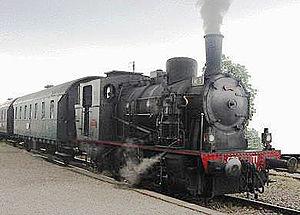
La vallée de la Canner est un site naturel inscrit de 5 550 ha de la Moselle reconnu pour ses qualités paysagères
Le pays messin était, depuis au moins le XIᵉ siècle, une entité territoriale formée par les villages aux alentours de Metz au Moyen Âge relevant en partie de la ville de Metz et en partie de la principauté épiscopale de Metz. Depuis le XXᵉ siècle, on résume l'appellation de pays messin à l'arrondissement de Metz.
La communauté de communes du Haut-Chemin est une ancienne communauté de communes du département de la Moselle en région Grand Est.
Vigy est une commune française du département de la Moselle. C’est un village fleuri situé dans un cadre forestier protégé, possédant un riche patrimoine architectural rural. Vigy constitue un chef-lieu de canton. Ses habitants s’appellent les Torlas.
Le canton de Vigy est une ancienne division administrative française qui était située dans le département de la Moselle et la région Lorraine.
La Moselle est un département français de la région Grand Est ; il fait historiquement et culturellement partie de la Lorraine ; l'Insee et La Poste lui attribuent le code 57.